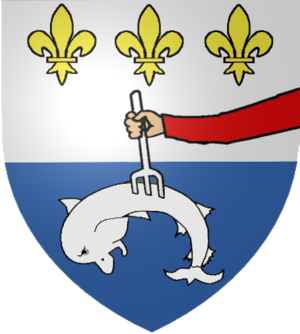
Blason des Anfossi de Taggia d'après celui situé sous les arcades de la place principale où se trouvent les blasons des familles de Taggia. D'argent, au senestrochère de gueules, armé d'un trident frappant un dauphin d'argent nageant dans une mer d'azur, acc. de trois fleurs-de-lis d'or rangées en chef. Casque de front. Pasquale Anfossi, compositeur [1] 1727-1797 Filippo Anfossi, Dominicain [2]